List of Southwestern Moundbuilders head football coaches

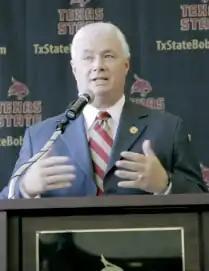
Dennis Franchione served as head coach of the Southwestern Moundbuilders from 1981 to 1982.

The Southwestern College Moundbuilders program is a college football team that represents Southwestern College in the Kansas Collegiate Athletic Conference, a part of the NAIA. The team has had 28 head coaches since its first recorded football game in 1895. The current coach is Brad Griffin, who was announced on January 21, 2015 as the new head coach. Griffin replaces Ken Crandall who resigned at the conclusion of the 2014 season.